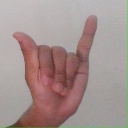
अक्षर: य